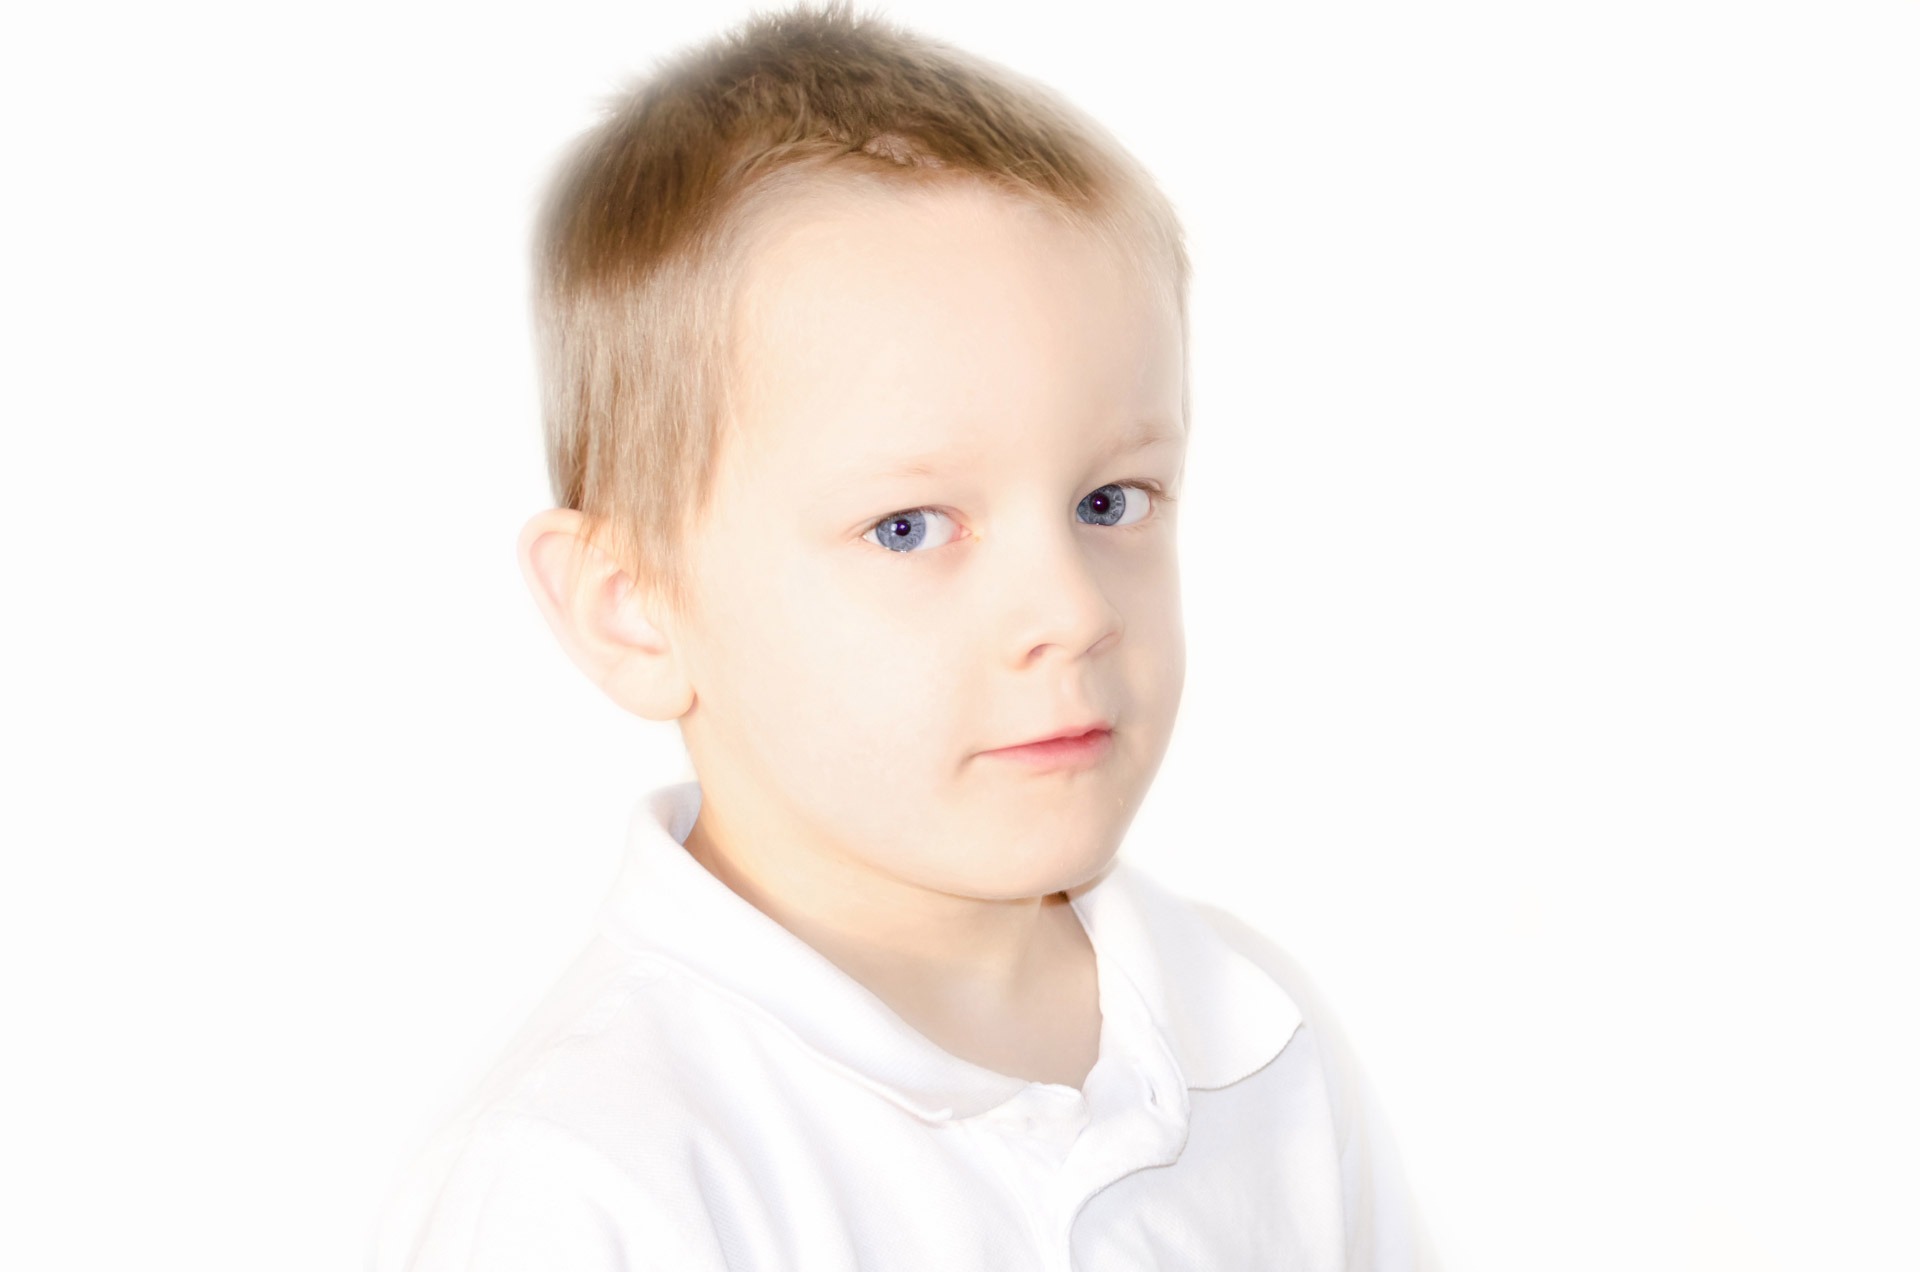
hand, person, people, hair, white, boy, kid, male, portrait, young, finger, child, ear, hairstyle, mouth, face, nose, eyes, background, infant, toddler, eye, head, look, european, frank, sense, portrait photography